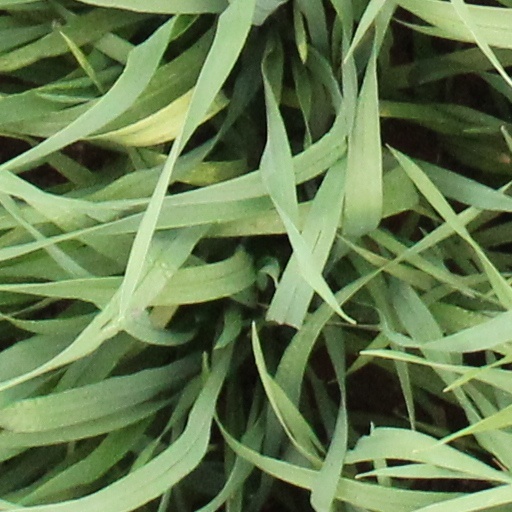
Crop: wheat